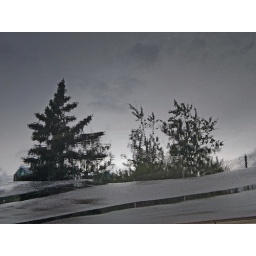
rotated reflection of trees in the mud water